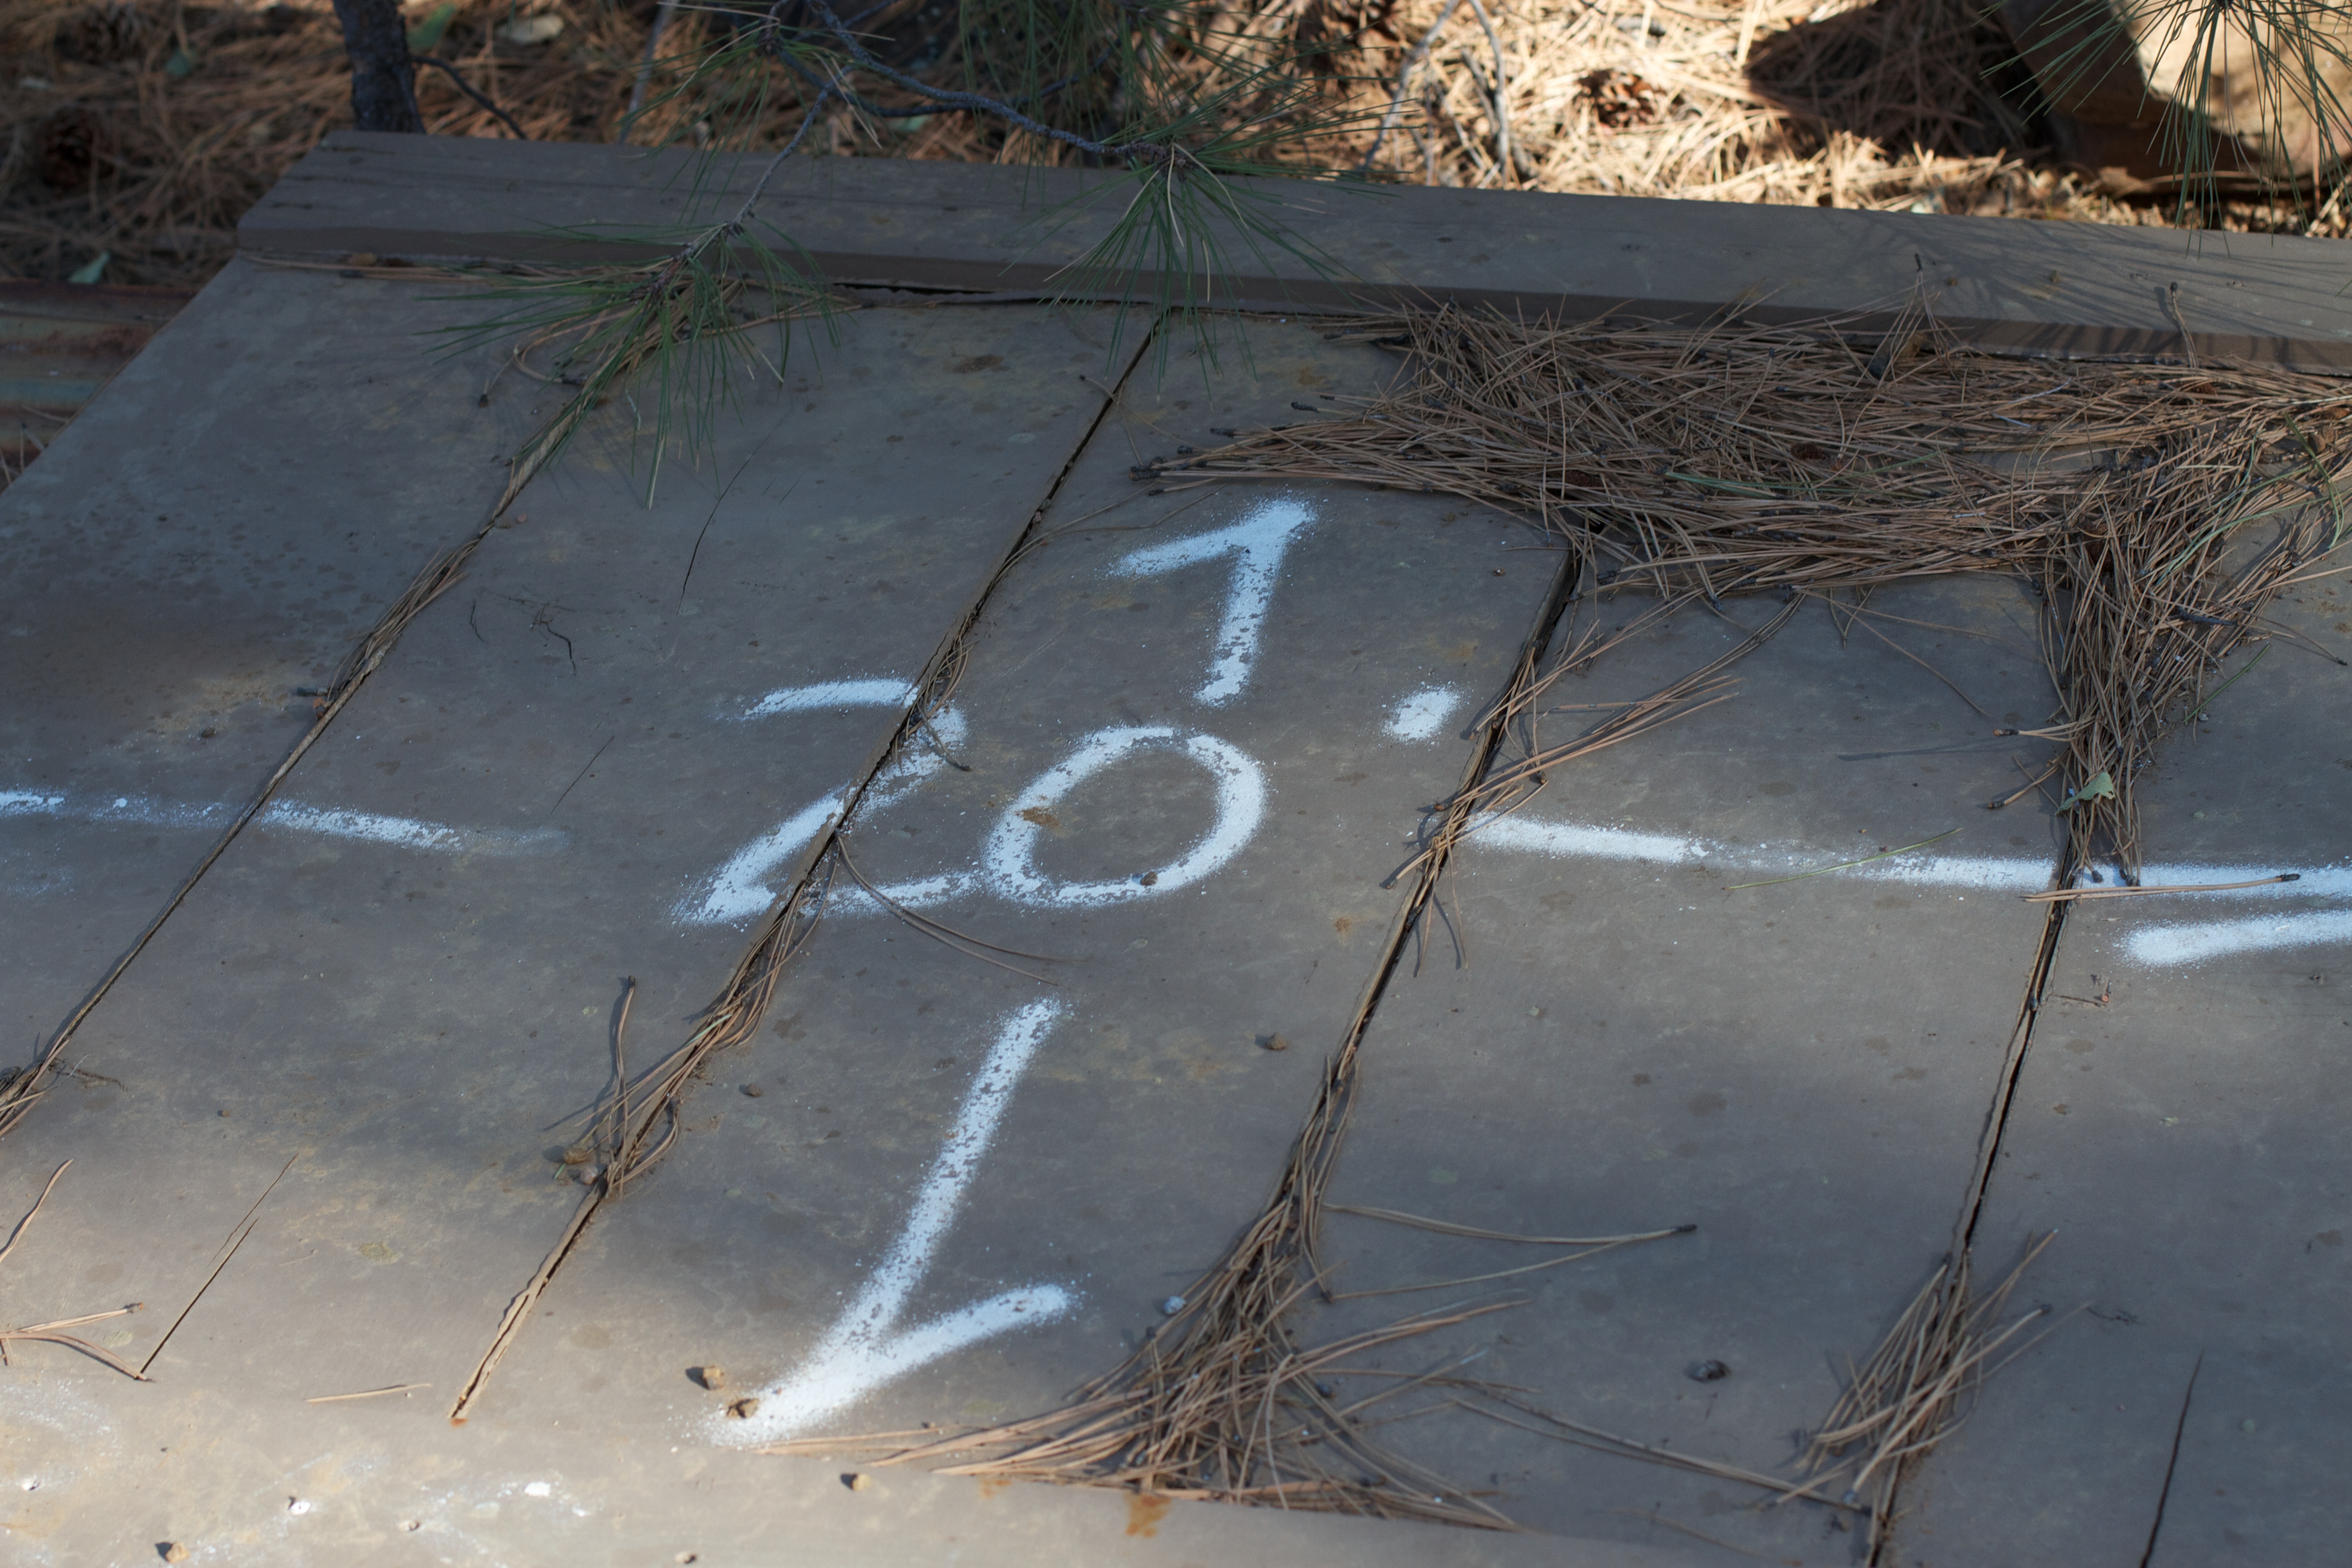
water, snow, winter, wood, wall, ice, reflection, weather, cool image, road surface